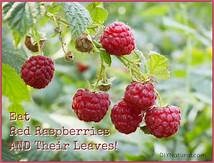
Label: raspberry